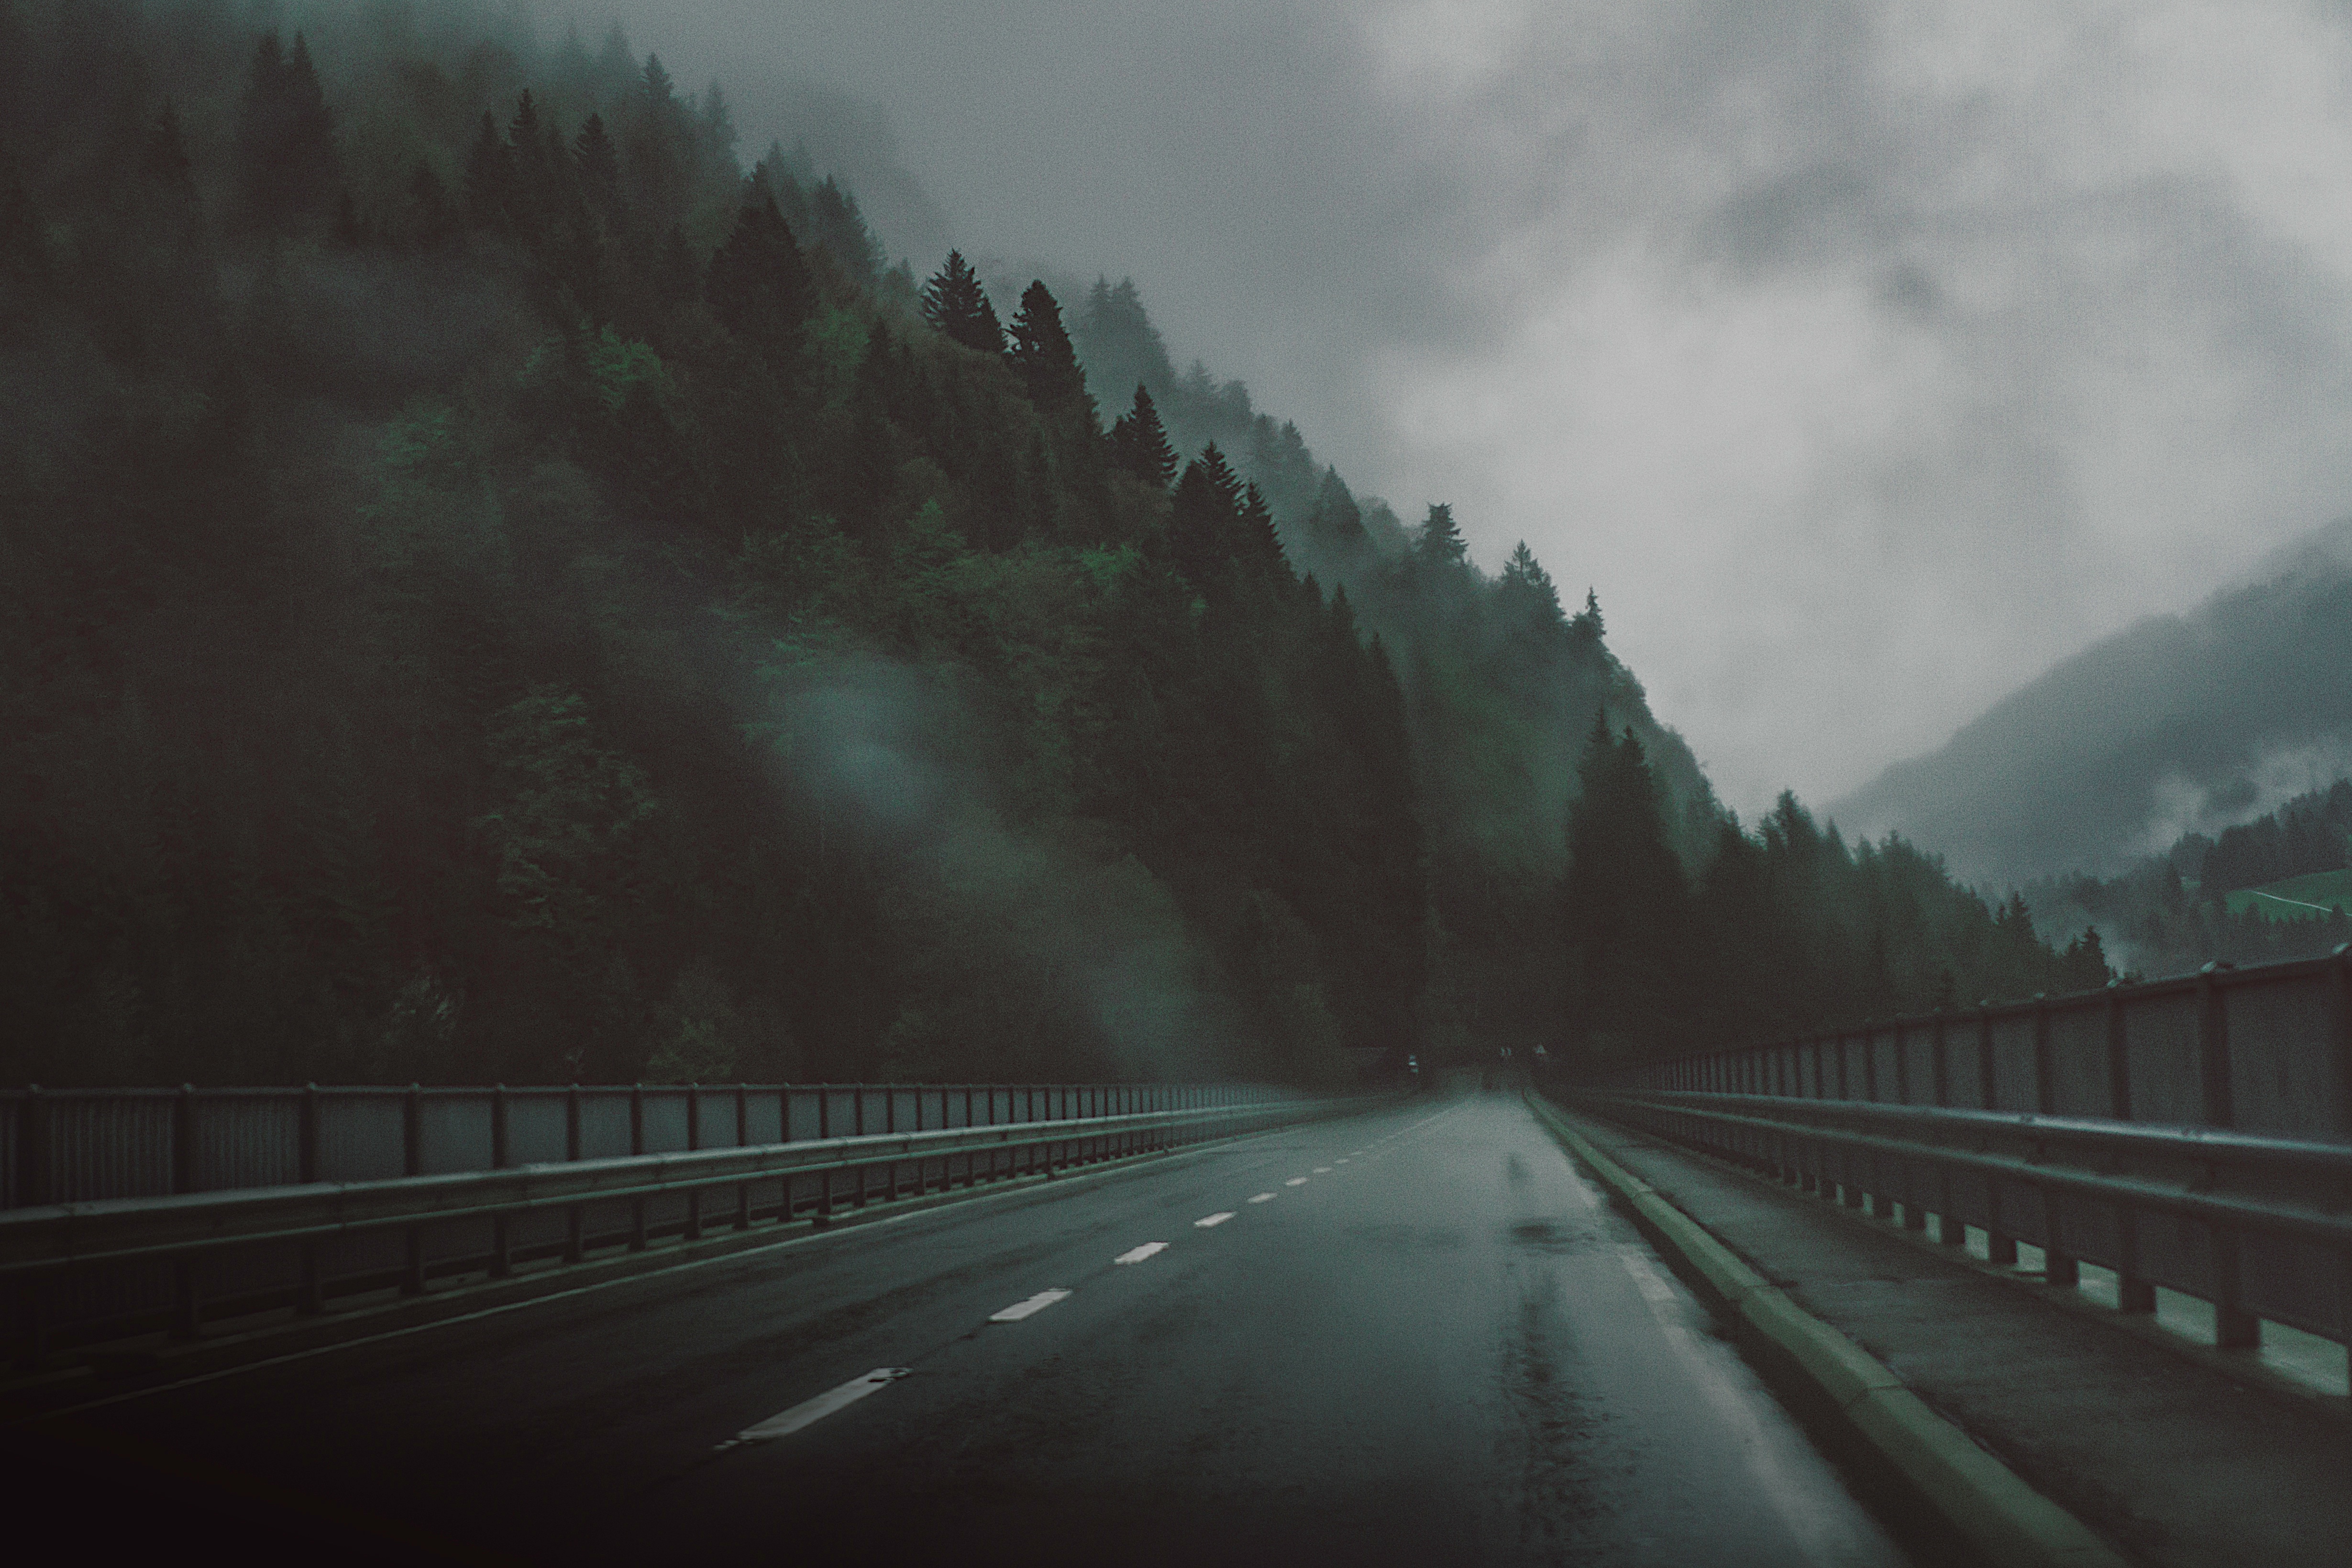
tree, forest, mountain, cloud, fog, road, mist, morning, highway, driving, atmosphere, weather, darkness, road trip, infrastructure, screenshot, atmospheric phenomenon